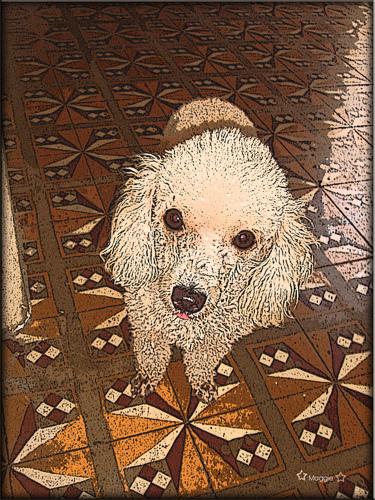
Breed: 2925-n000114-toy_poodle